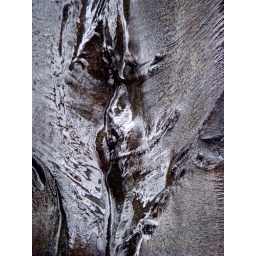
out in the park, was raining steadily and the water was running down the bark of this beech tree.